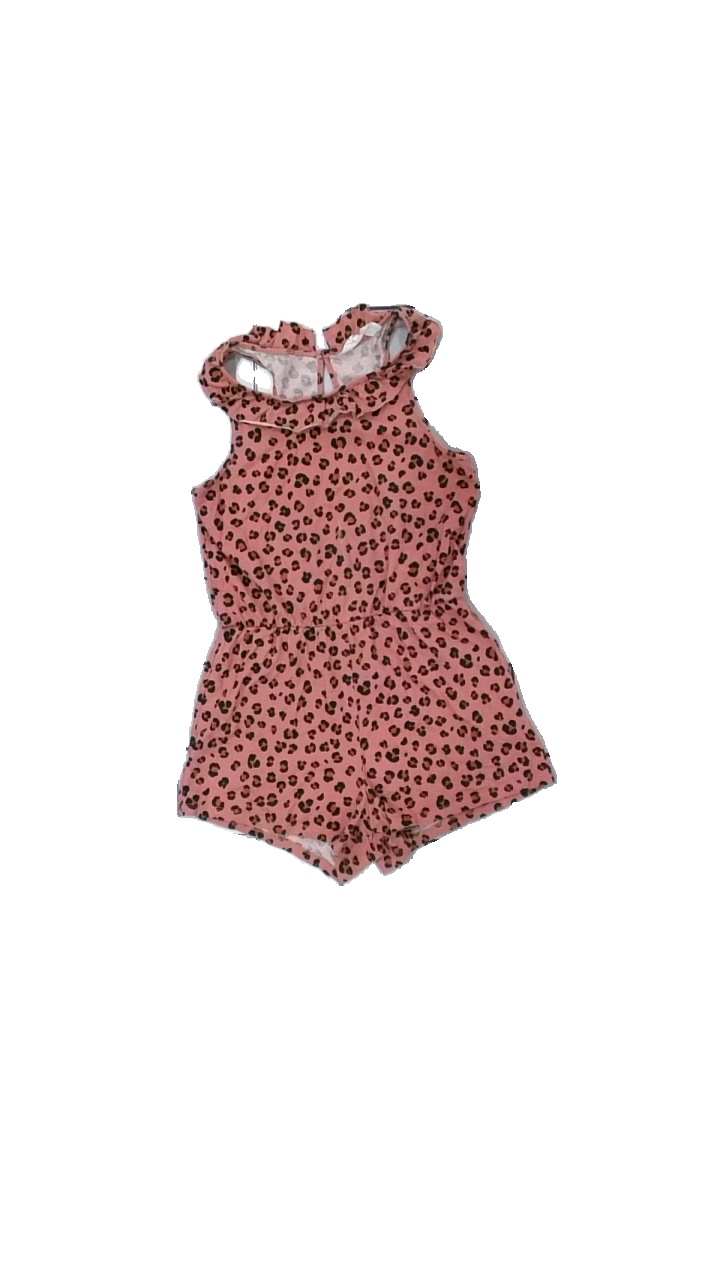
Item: Dress (Children)
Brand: H&m
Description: leopardmönstrad byxdress
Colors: Pink, Black, Brown
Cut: Regular
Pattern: Animal print
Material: ?
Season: All
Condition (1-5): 5
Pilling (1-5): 5
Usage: Reuse
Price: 50-100